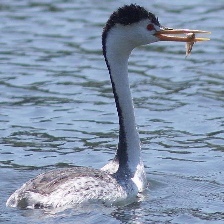
Species: CLARKS GREBE
Scientific name: AECHMOPHORUS CLARKII